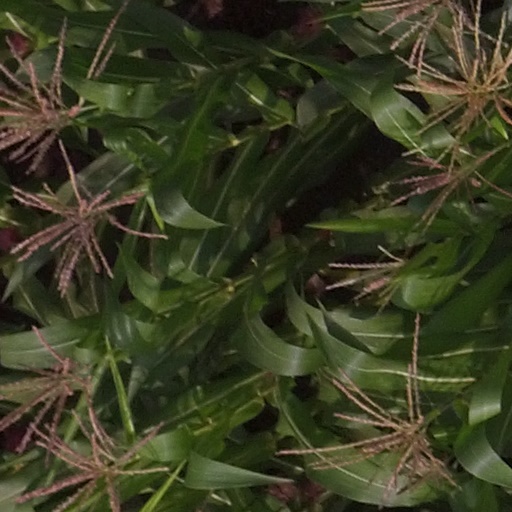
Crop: maize; corn